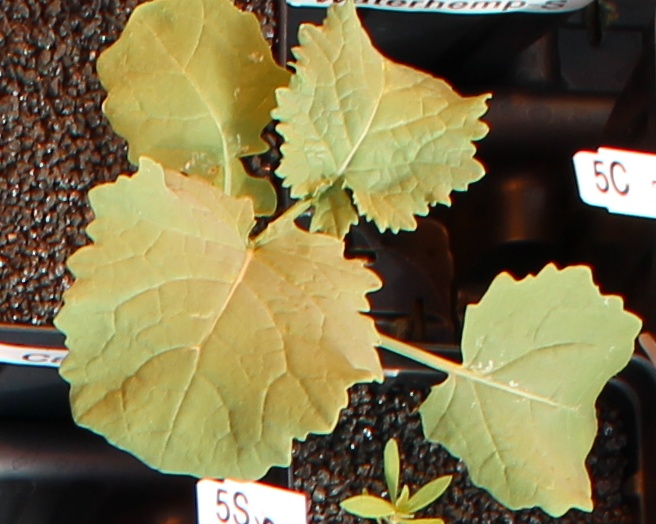
Label: Canola